Boy Meets Boy (2008 film)

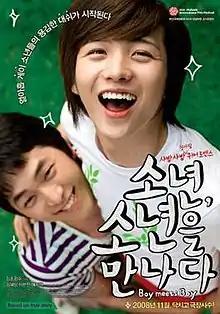
Theatrical poster

Boy Meets Boy is a 2008 South Korean short film directed by Kim-Jho Gwangsoo.